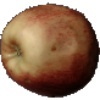
Label: red_apple